Heapstown Cairn

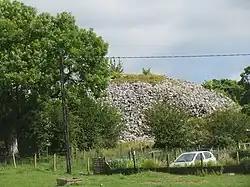
Heapstown Cairn

Heapstown Cairn is a cairn and National Monument located in County Sligo, Ireland.